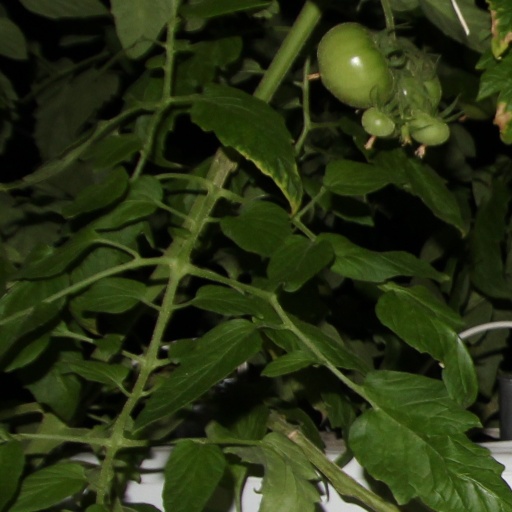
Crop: tomato